Channing Tatum

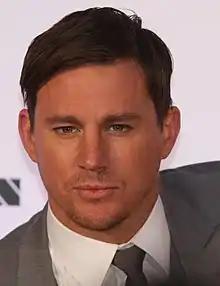
Tatum at the 2015 Warner Bros. & Hoyts red carpet Arena Premiere of Magic Mike XXL

Tatum appeared in Steven Soderbergh's "Side Effects", with Rooney Mara and Jude Law. He reprised his role as Conrad S. Hauser / Duke in "", the sequel to 2009's "", in an ensemble cast that included Dwayne Johnson and Bruce Willis. Originally scheduled for release on June 29, 2012, the film was pushed back to March 2013 to convert it to 3D and to add more scenes for his character, who was killed at the beginning of the film. Tatum later said he had not wanted to appear in the sequel and was happy his character had been killed off. Also in 2013, he appeared in another action film, "White House Down".